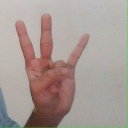
अक्षर: क्ष